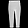
Label: Trouser